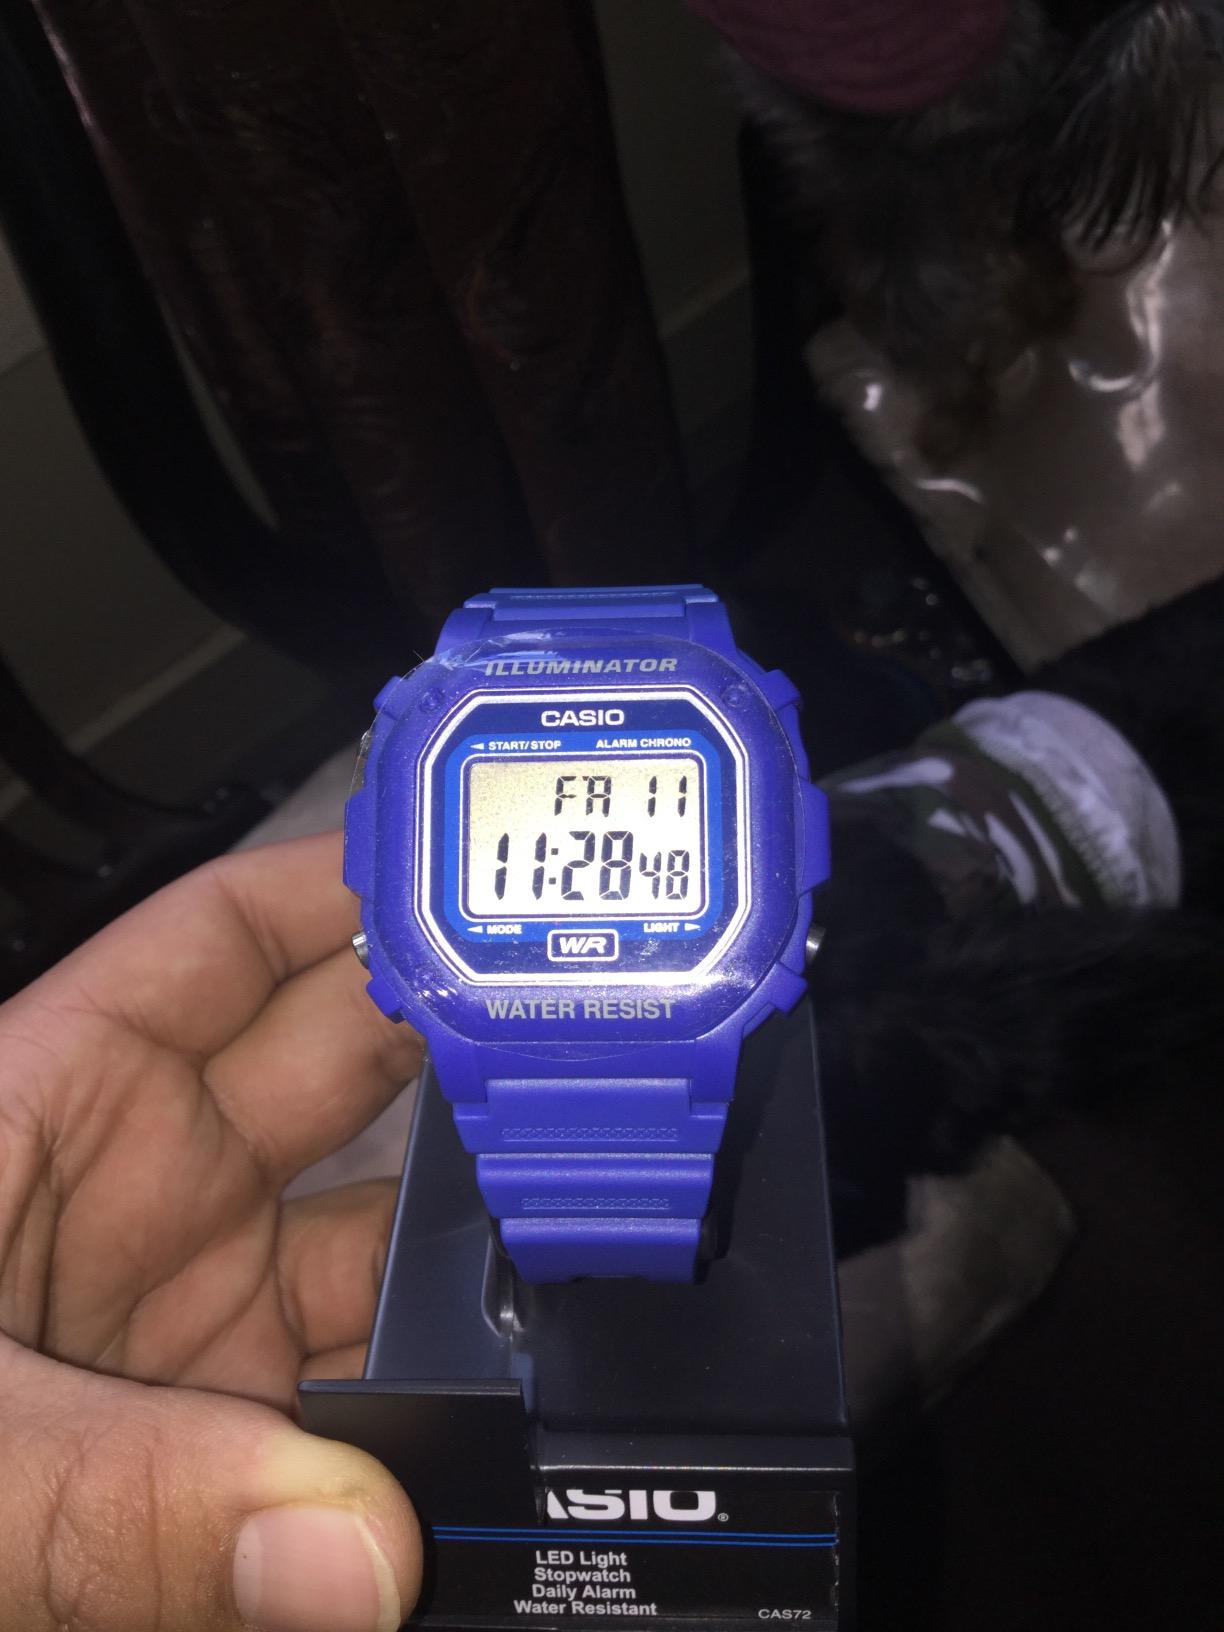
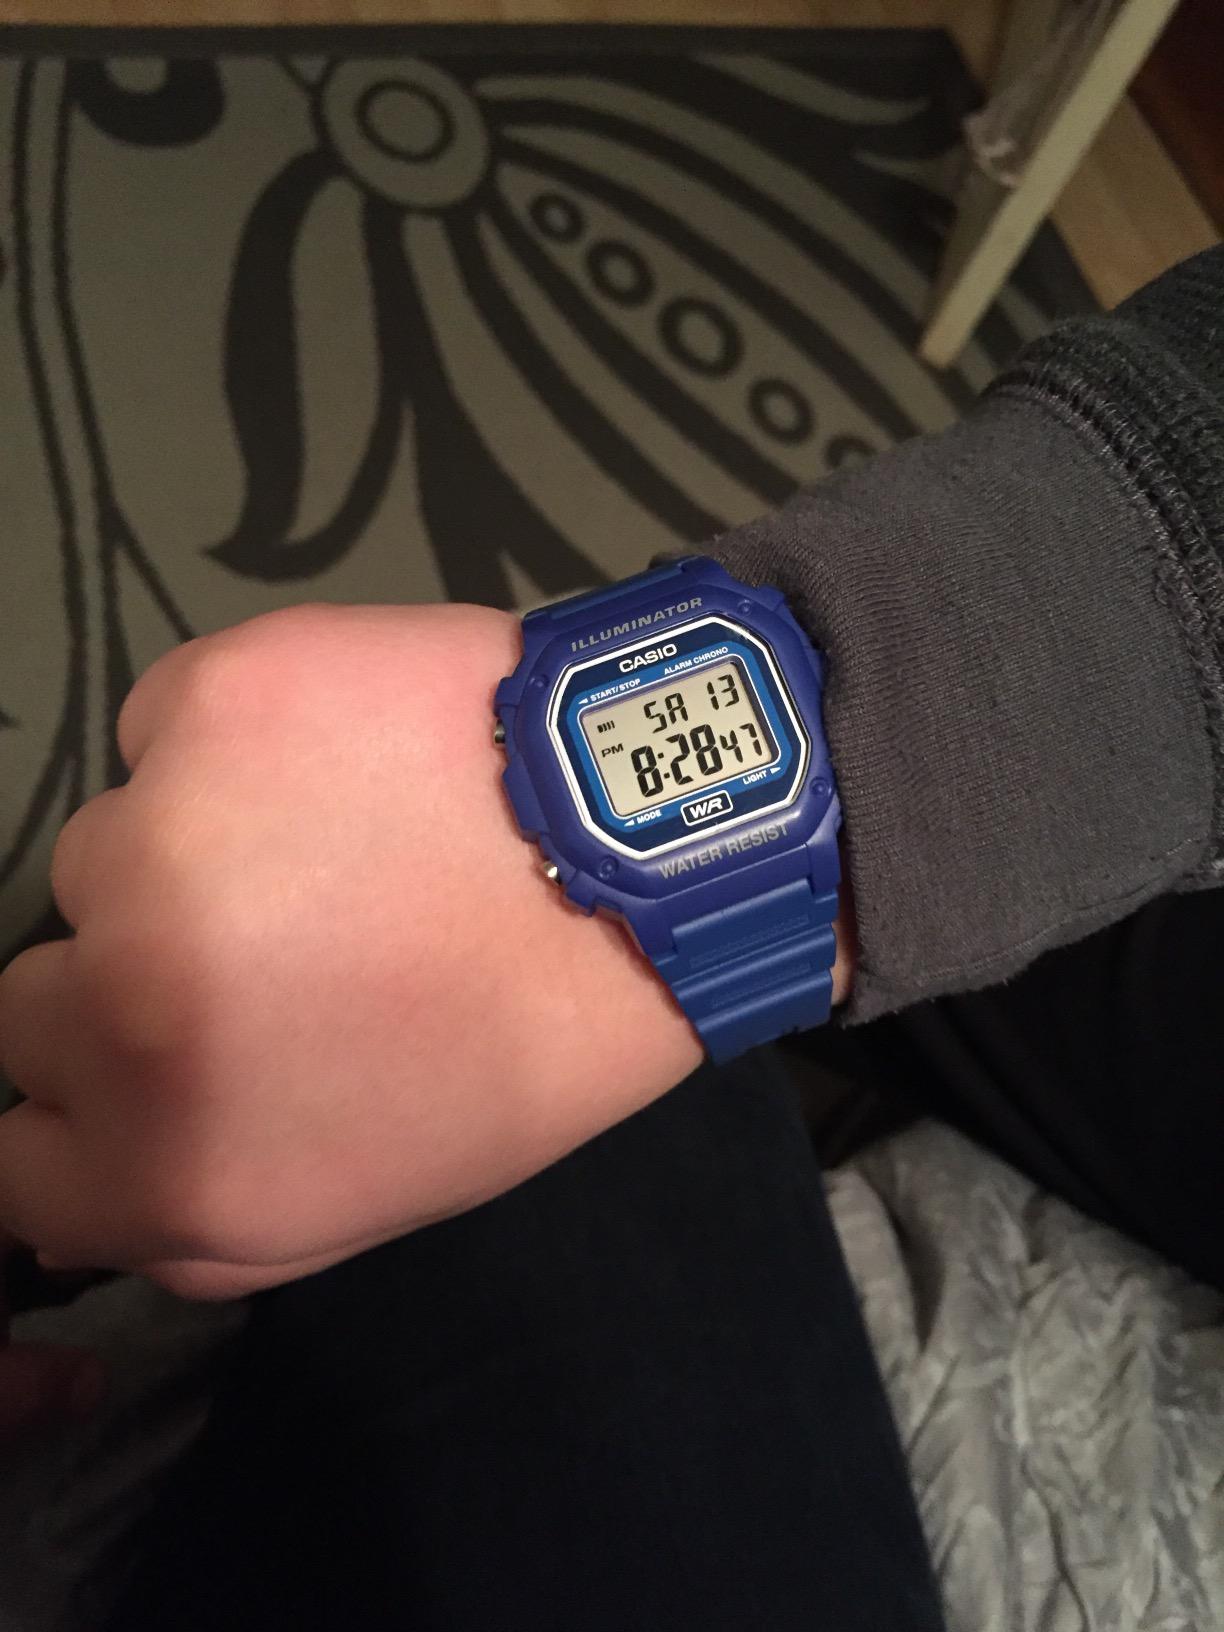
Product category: accessories_watch
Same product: yes